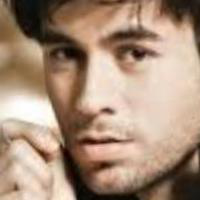
Age group: age 21-30